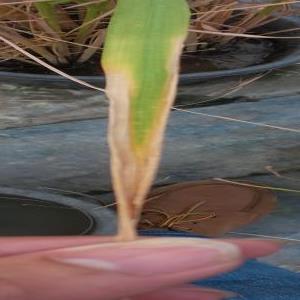
Disease: Bacterialblight